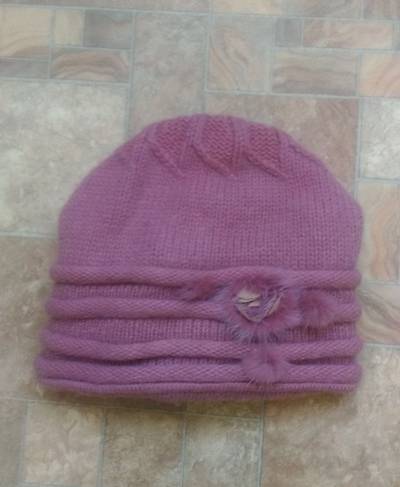
Waste category: clothes